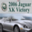
Label: automobile